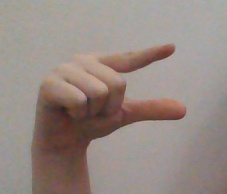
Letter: dal